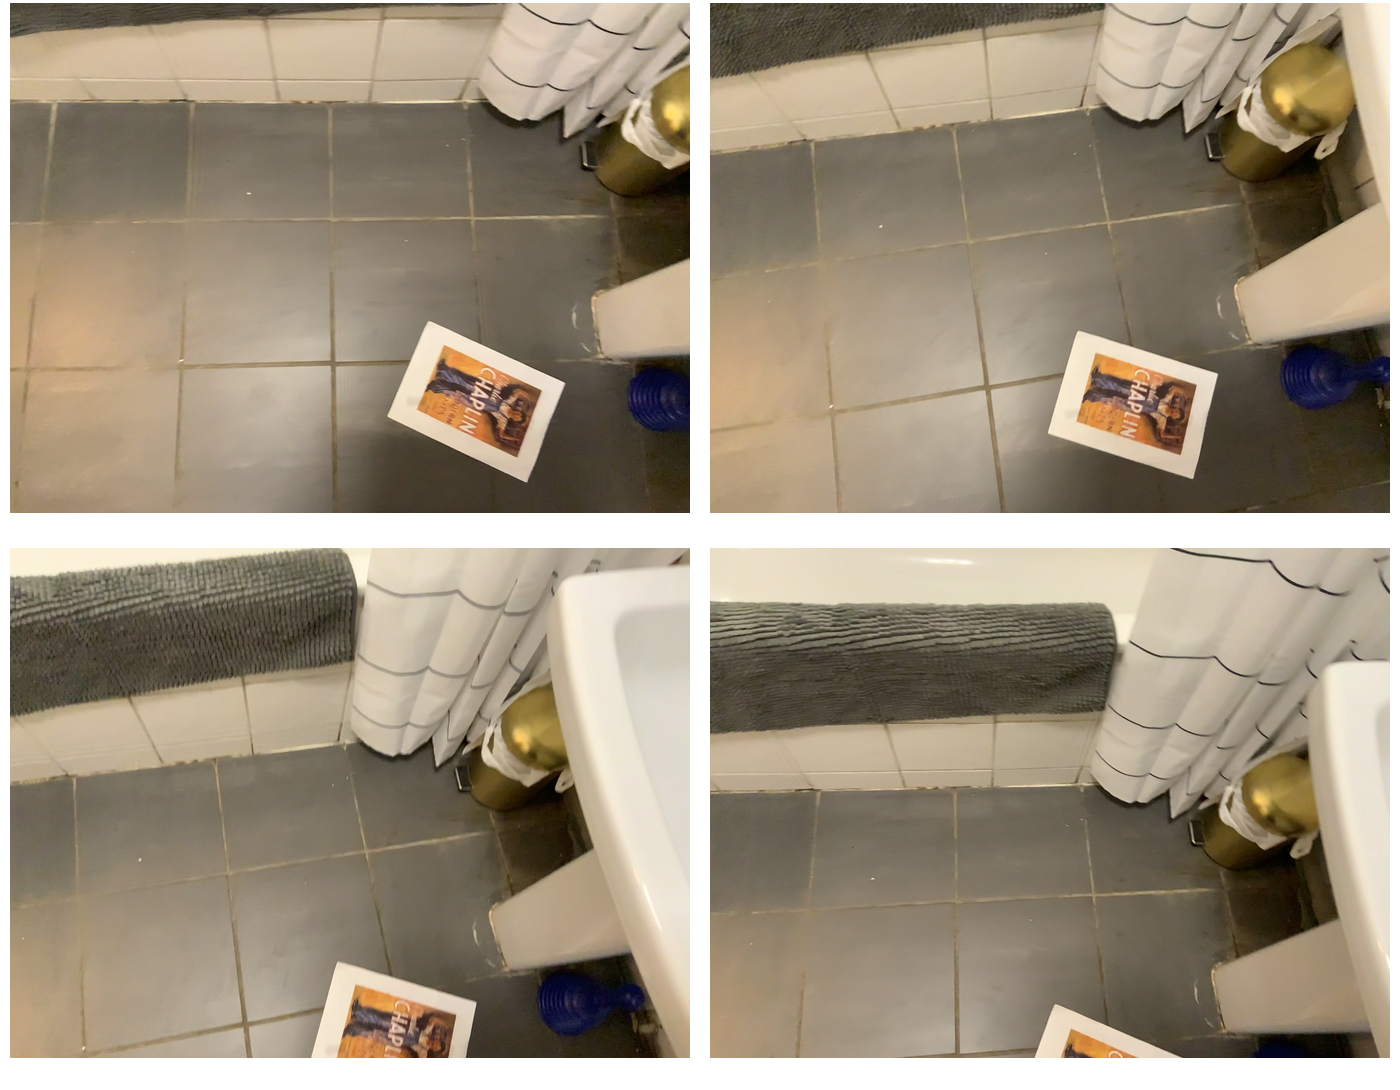Task instruction: Open the trashcan.
Answer: {"task_instruction": "Open the trashcan.", "nodes": ["handle", "trashcan"], "edges": [{"functional_relationship": "openorclose", "object1": "handle", "object2": "trashcan", "spatial_relations": ["lower_than", "in_front_of", "close"], "is_touching": true}], "action_type": "press", "function_type": "open_close_control"}